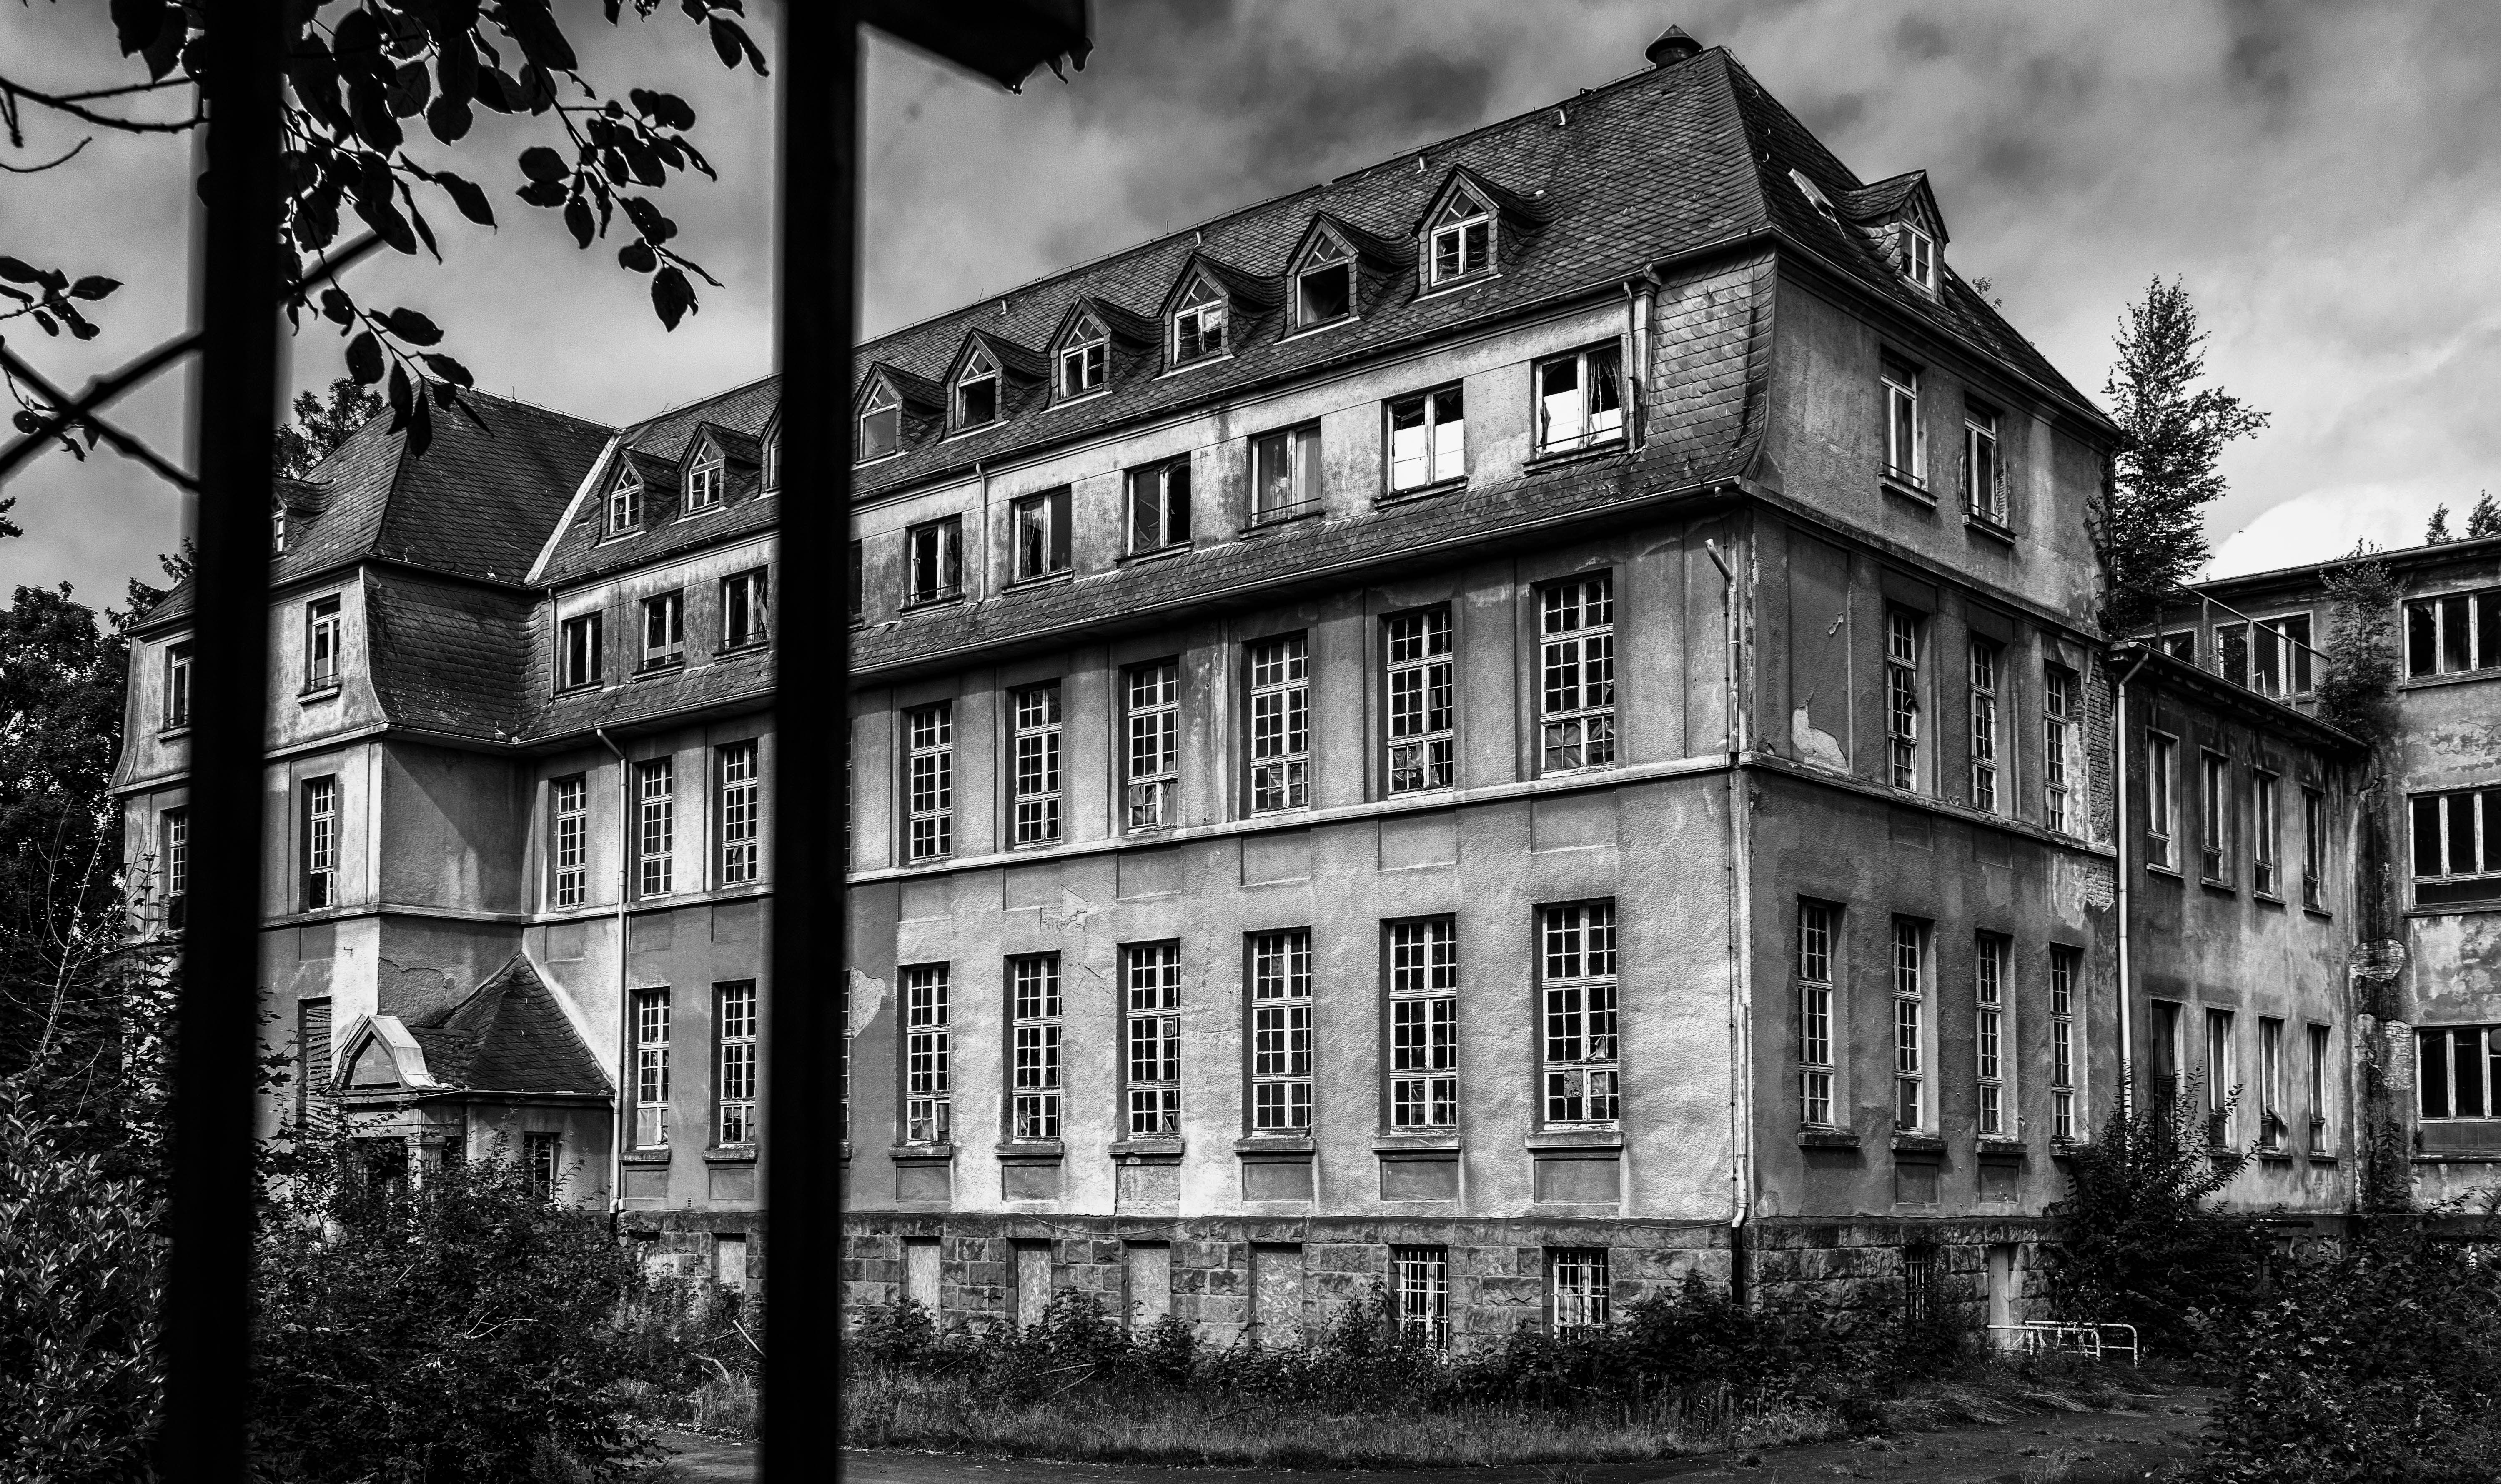
black and white, architecture, road, white, street, night, house, window, mystical, cityscape, dark, shadow, facade, darkness, black, monochrome, fear, hospital, school, history, ghosts, gloomy, magic, horror, estate, institute, mood, past, risk, neighbourhood, lost places, pforphoto, urban area, monochrome photography, residential area